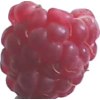
Label: raspberry